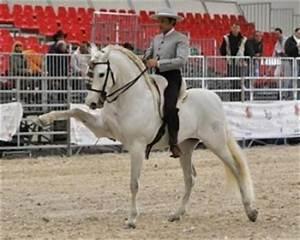
horse